Boca Express Train Museum

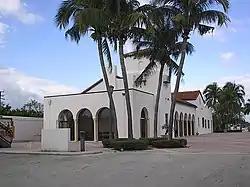
The Florida East Coast Railway Station in Boca Raton was renovated as the Count de Hoernle Pavilion, and then became the Boca Express Train Museum

The Boca Express Train Museum, operated by the Boca Raton Historical Society, is housed in a restored 1930 Florida East Coast Railway (FEC) train station in Boca Raton, Florida. designed by Chester G. Henninger, built for Clarence H. Geist. It is located at 747 South Dixie Highway, off U.S. 1 (Federal Highway). On October 24, 1980, it was added to the U.S. National Register of Historic Places.